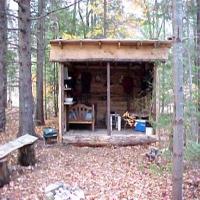
Weather: cloudy or overcast